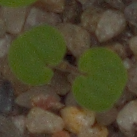
Label: smallflowered_cranesbill